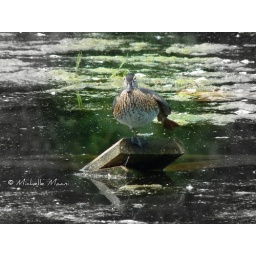
A lone female wood duck exercises in the middle of a pond.